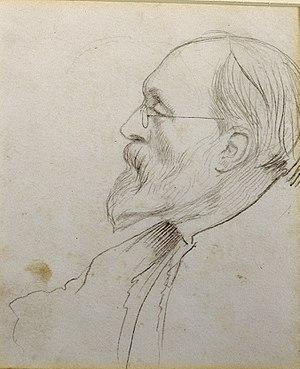
George James Howard, 9ᵉ comte de Carlisle, né le 12 août 1843 à Londres, et mort le 16 avril 1911 à Hindhead, est un aristocrate, homme politique, peintre et graveur britannique, proche du courant préraphaélite.